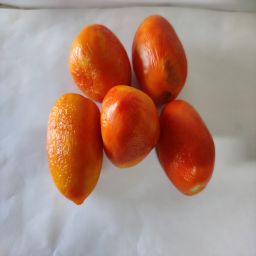
Crop: Tomato
Quality: Old